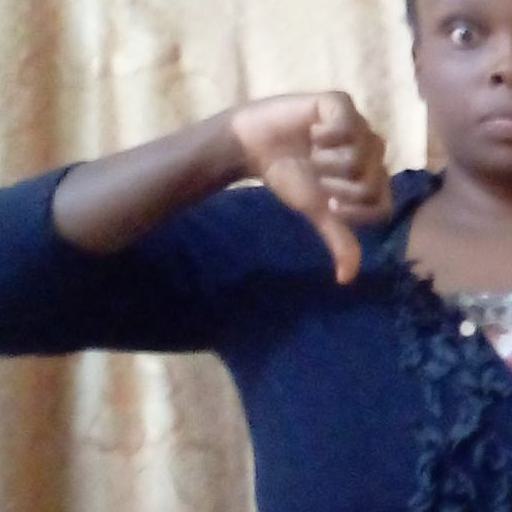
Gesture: dislike